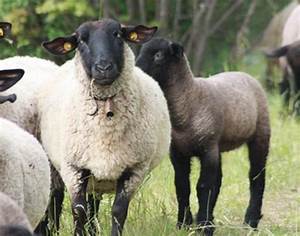
Label: sheep